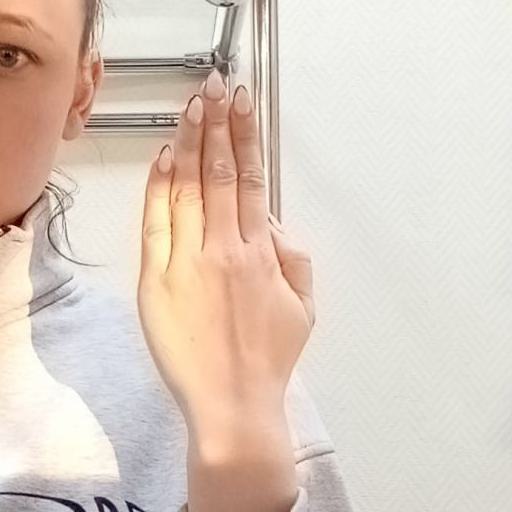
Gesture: stop_inverted